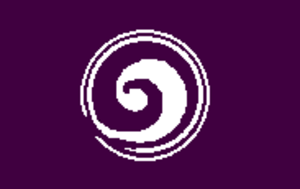
Noheji est un bourg du district de Kamikita, dans la préfecture d'Aomori, au Japon.